Francke Foundations

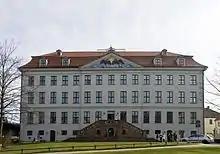
Historical orphanage (2009)

Today the Francke Foundations buildings are almost completely restored and the ensemble has been revived as cultural and scientific, social and educational institution.